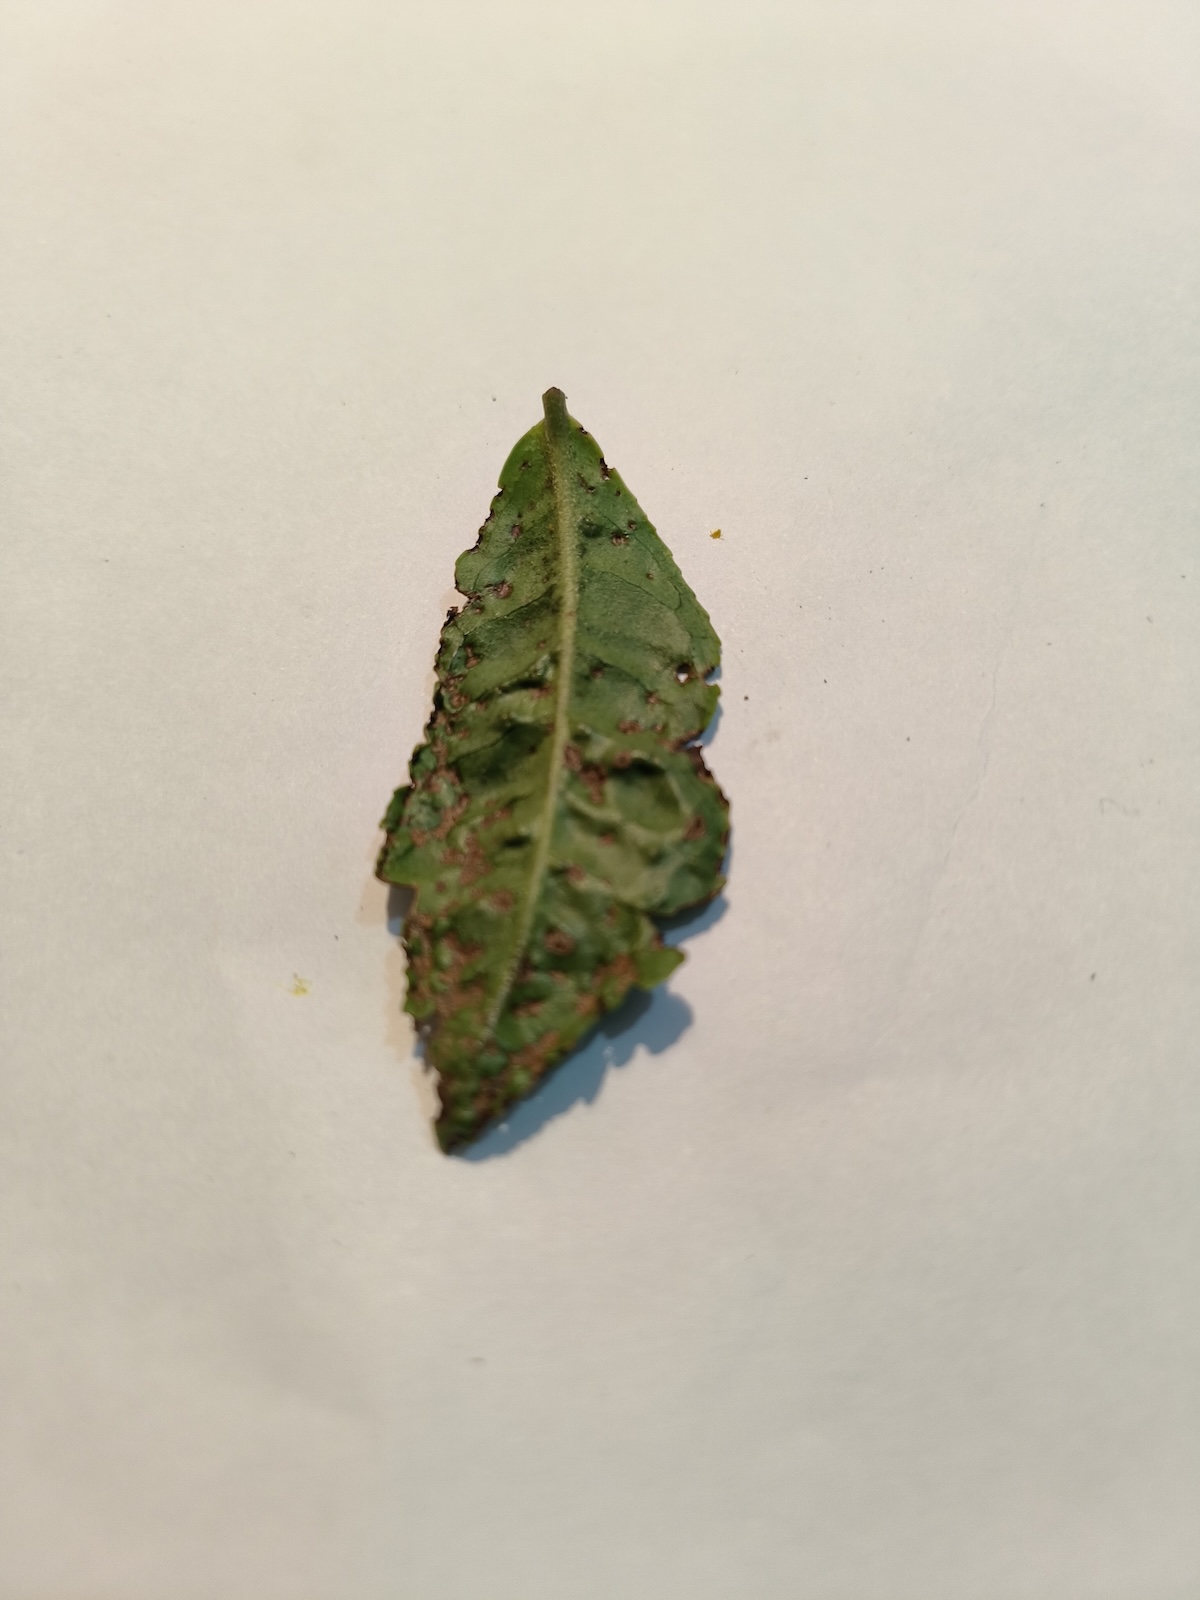
Label: Green mirid bug